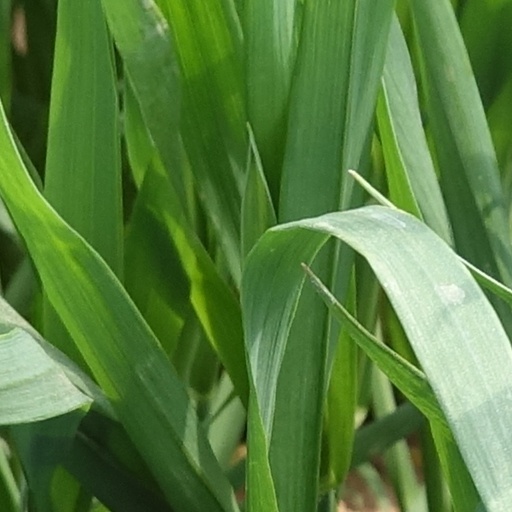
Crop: wheat